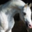
Label: horse